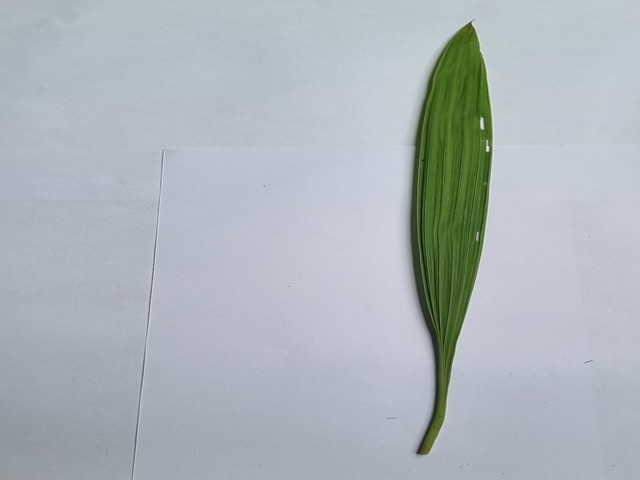
Plant: betal